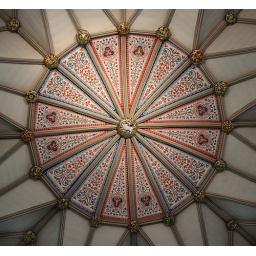
The roof of the chapter house of York Minster (The Cathedral and Metropolitical Church of St Peter in York)